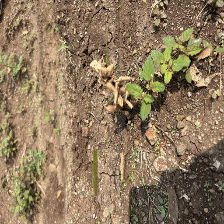
Weed species: Punarnava _(Boerhaavia diffusa)